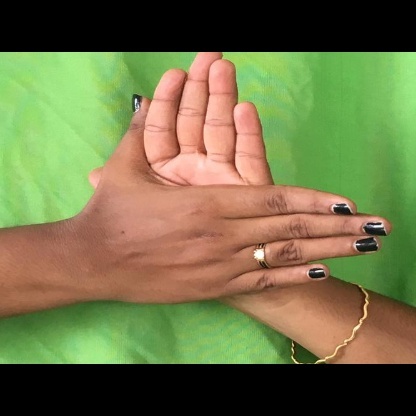
Mudra: Chakra